First Vienna Mountain Spring Pipeline

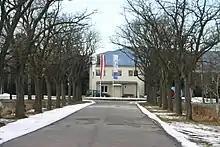
The site of the water tank at Neusiedl am Steinfeld

The bomb craters near Neunkirchen had allowed large quantities of gravel to enter the system, causing erosion to the pipes. Cleaning and repair required several years, during which the canal had to be closed.